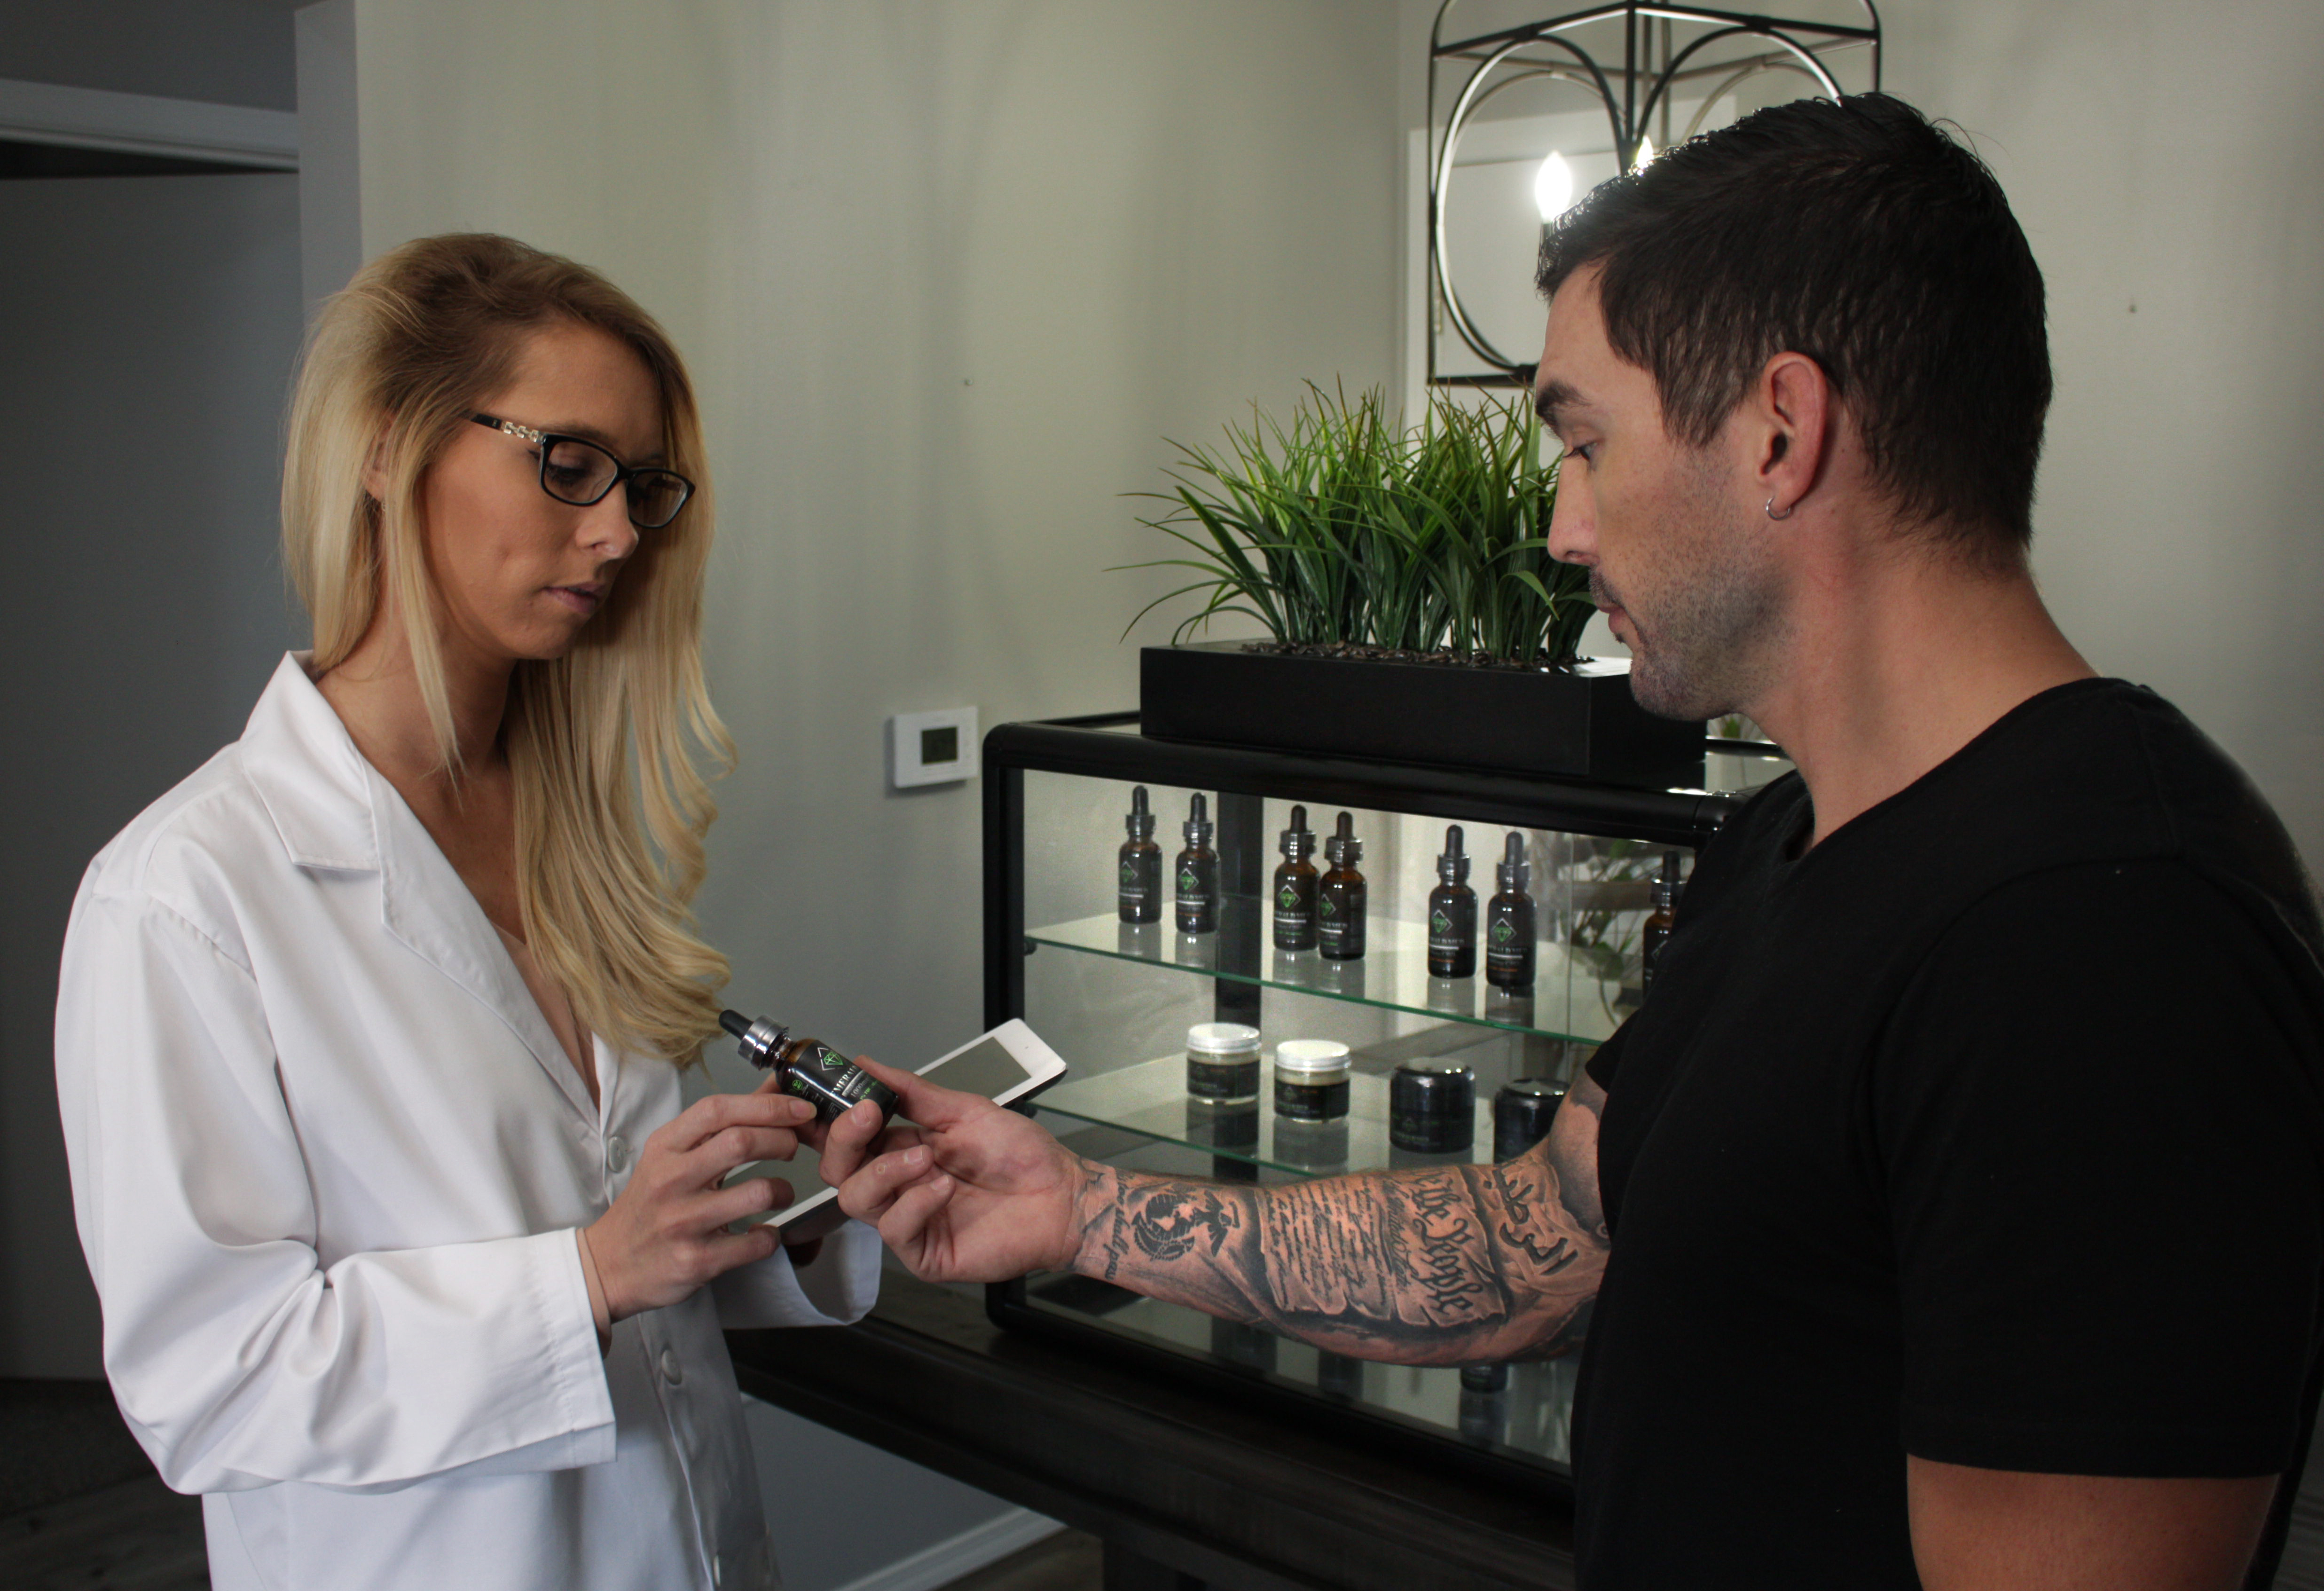
cbd oil, hemp oil, hemp, cbd, cannabidiol, doctor office, chiropractor, nurse, doctor, clinic, glass case, vitamins, supplements, girl with glasses, pharmacy, front desk, modern office, office, medicine, alternative medicine, natural medicine, homeopathy, naturopathic, therapy, health, naturopaths, healthcare, conversation